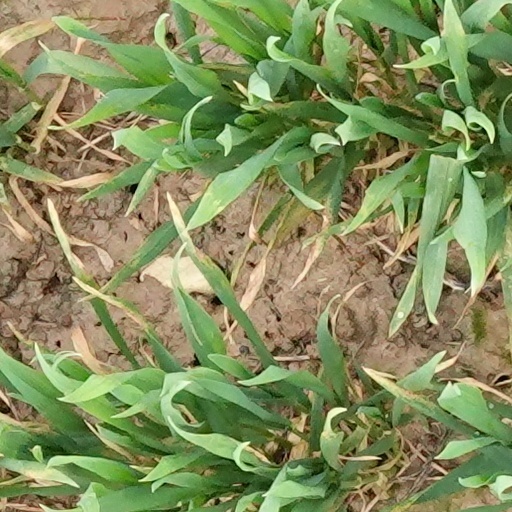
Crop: wheat